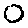
Label: 0